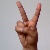
The image shows a hand gesture representing the letter 'V' in Indian Sign Language.